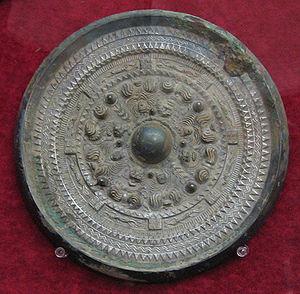
Shinjū-kyō est un ancien type de miroir en bronze japonais décoré d'images de dieux et d'animaux en relief de la mythologie chinoise et dont la face opposée est un miroir poli.